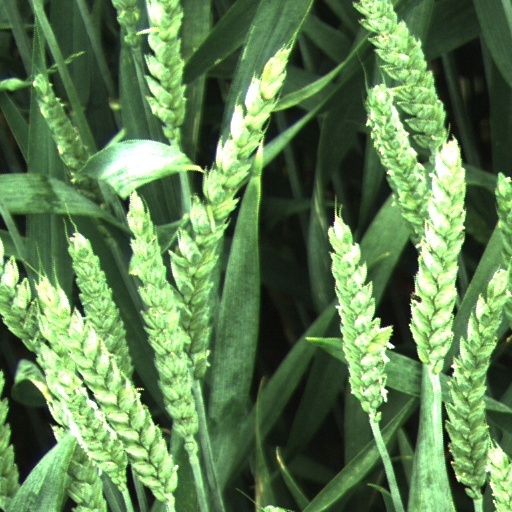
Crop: wheat